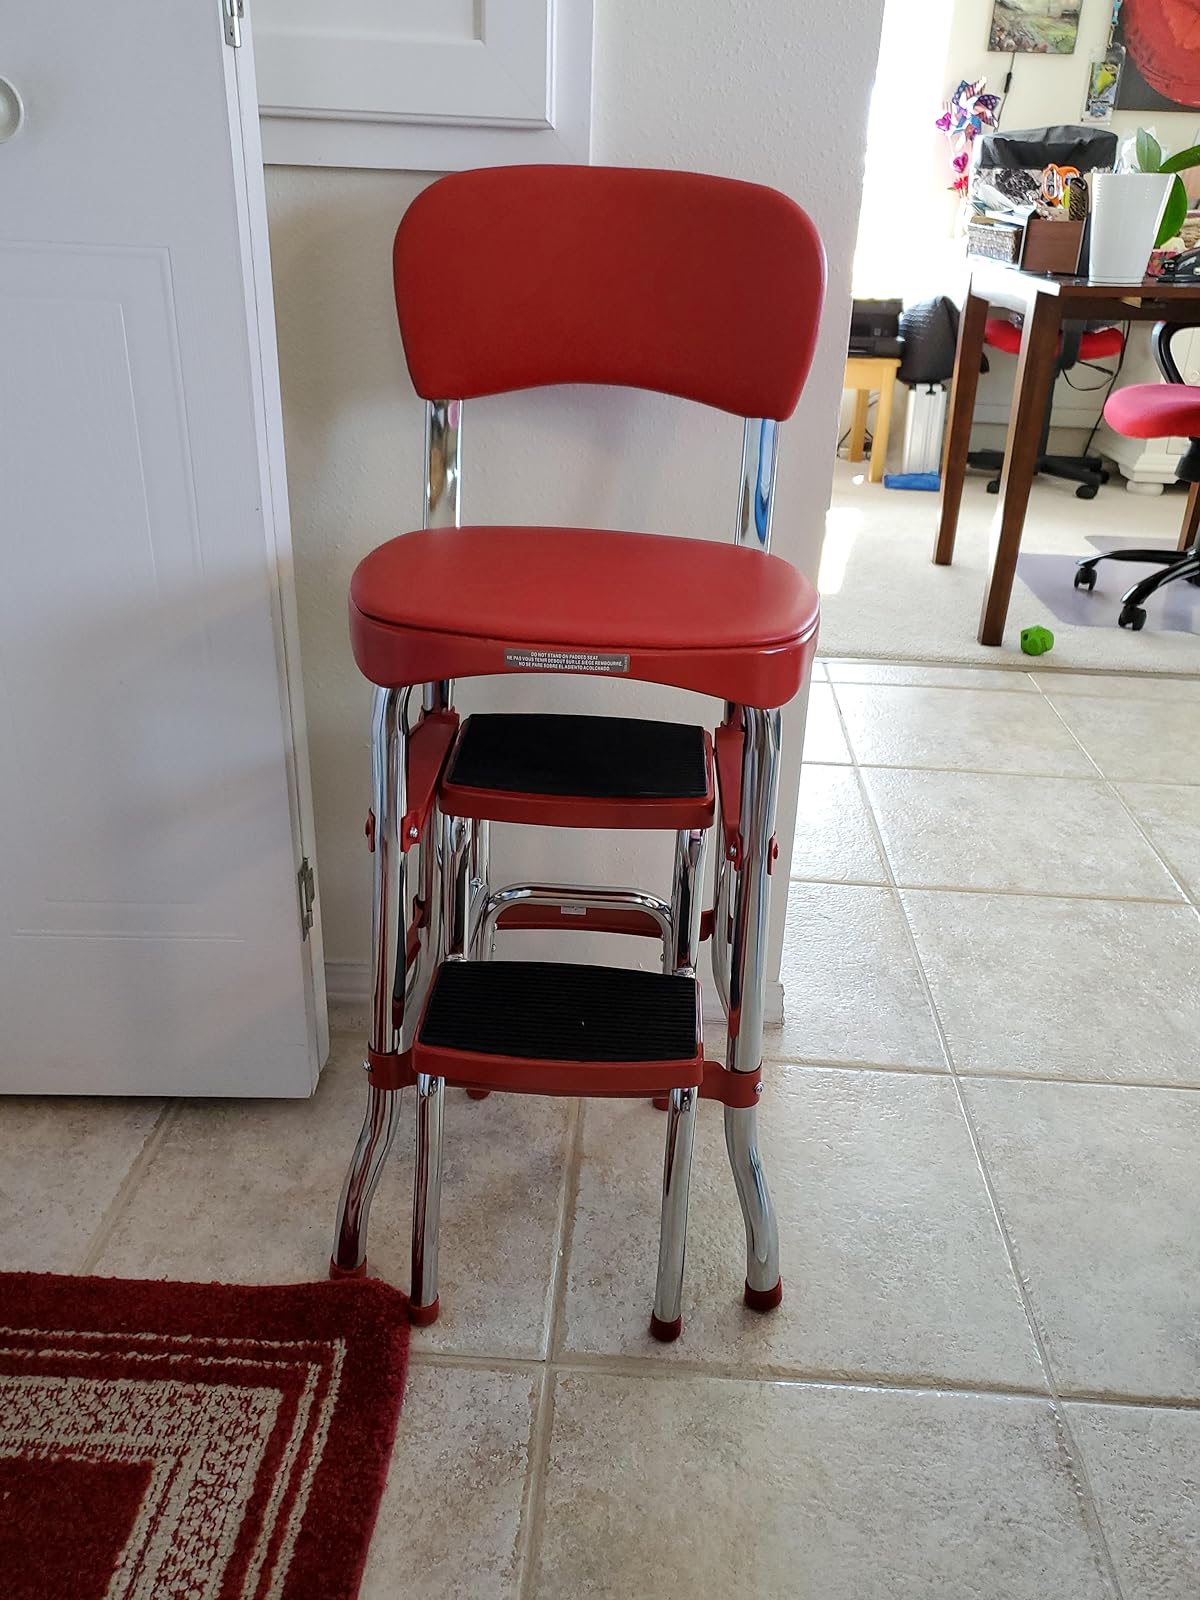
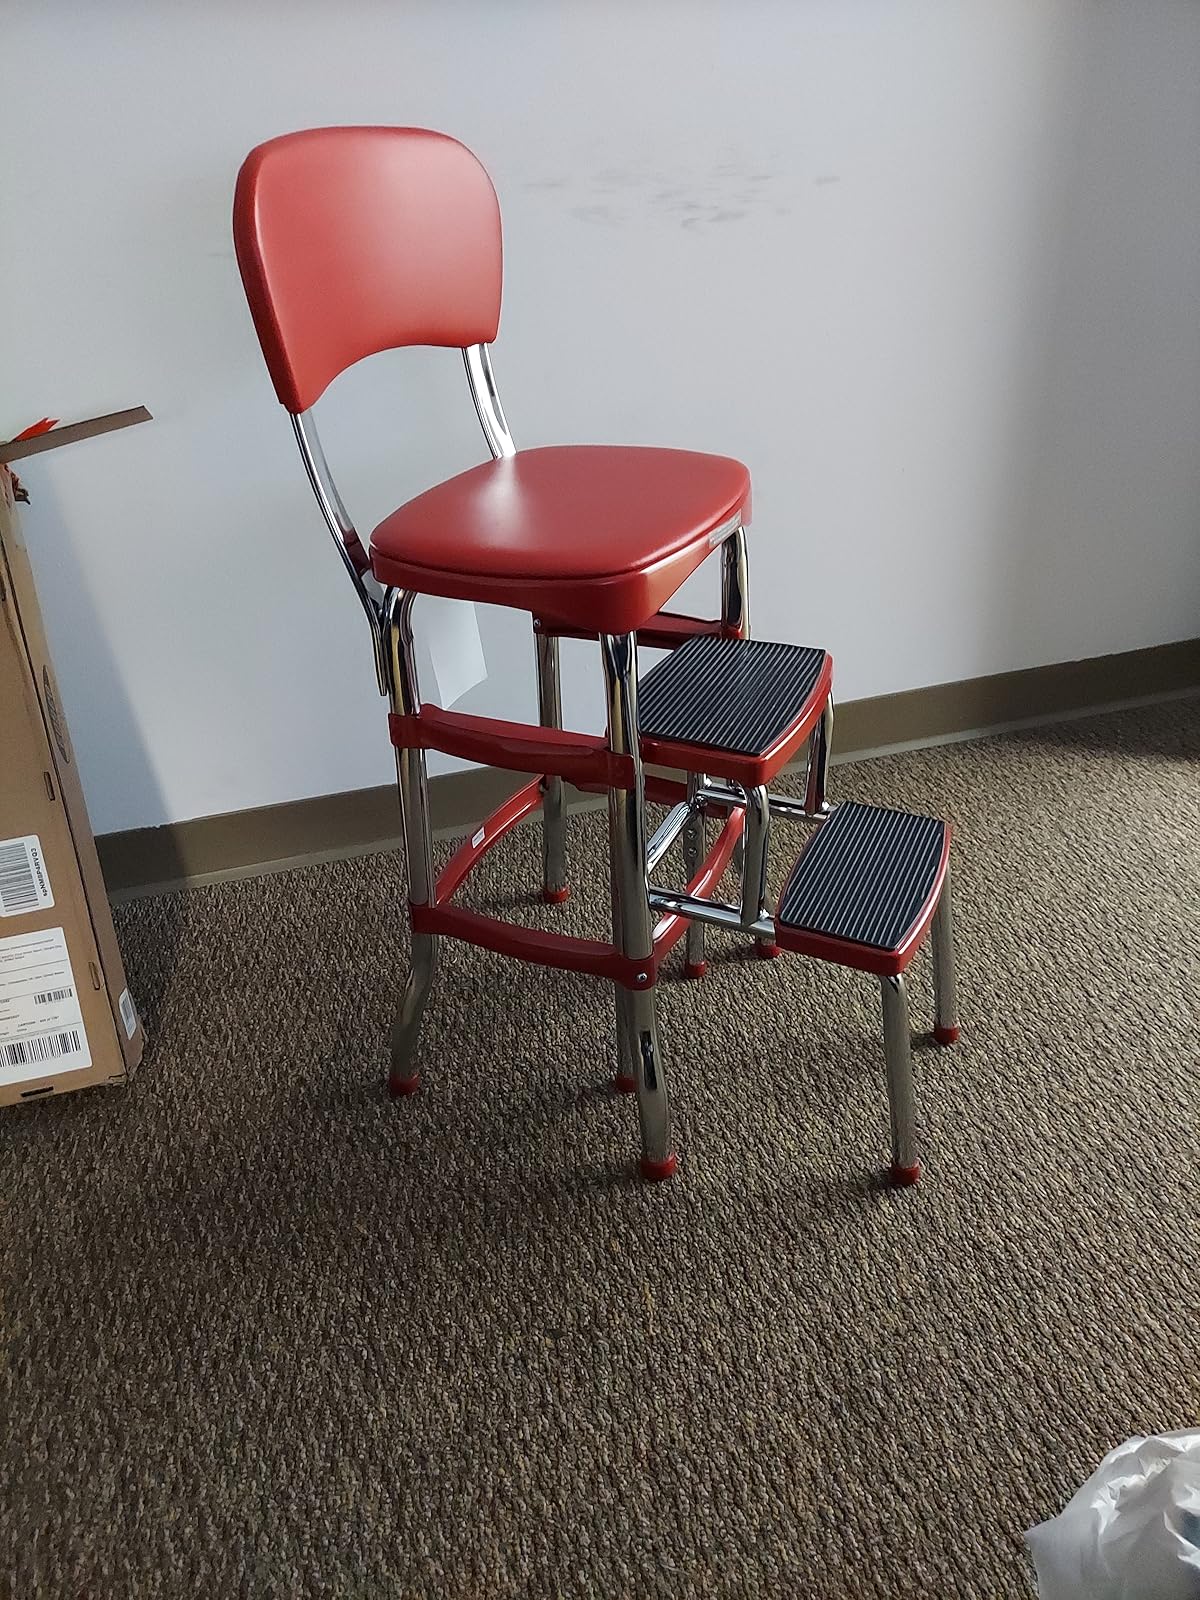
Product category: items_chair
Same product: yes